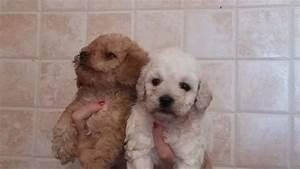
dog